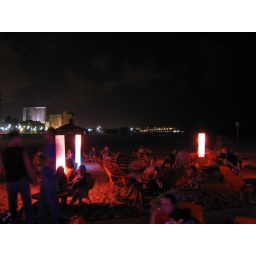
Beach bar in Tel Aviv. Jaffa in the back, over the water